Billy House

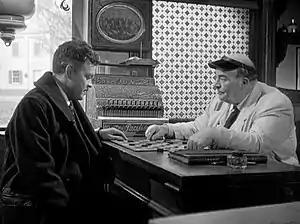
House (right) and Orson Welles in "The Stranger" (1946)

House began his film career as the star of two-reelers in about 1930. His most frequent collaborator in these short films was the prolific two-reel director Aubrey Scotto. Together they made "The Dunker", "Retire Inn", "Bullmania" and "Out of Bounds". All of these were also written by House, and at least some were adaptations of theatrical routines he had previously copyrighted. Between 1930 and 1931, he made at least four more two-reelers, and his first feature film, "Smart Money". "Money" would see him work for the first time alongside Edward G. Robinson and Boris Karloff, both of whom would figure prominently in his later films.